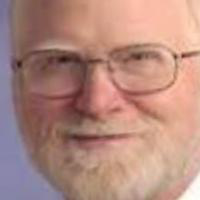
Age group: age 56-65